Roger Staubach

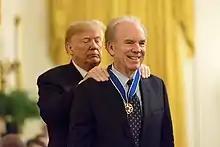
President Trump presents the Medal of Freedom to Staubach in 2018

In 1976, Staubach received the Golden Plate Award of the American Academy of Achievement.